Liudas Gira

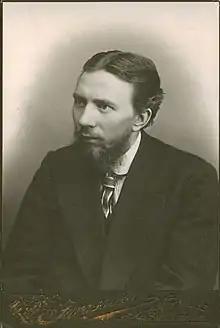
Liudas Gira around 1915

Liudas Gira (27 August 1884 in Vilnius – 1 July 1946 in Vilnius) was a Lithuanian poet, writer, and literary critic. His is noted for his early poetry, which resembles traditional Lithuanian folk songs. Gira was active in cultural and political life, gradually shifting towards communism in 1930s. He supported the Soviet Union and helped to transform independent Lithuania into the Lithuanian Soviet Socialist Republic. His son, Vytautas Sirijos Gira, is also a known poet and writer.